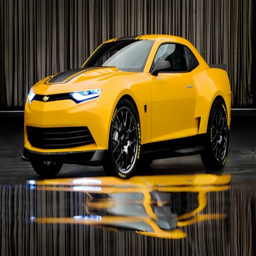
the new supercars of action film